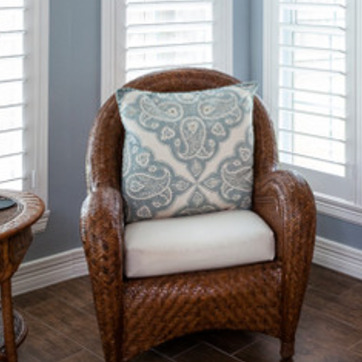
Material: fabric